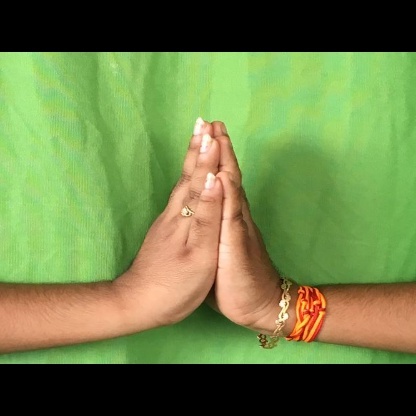
Mudra: Anjali